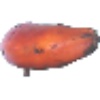
Label: red_banana